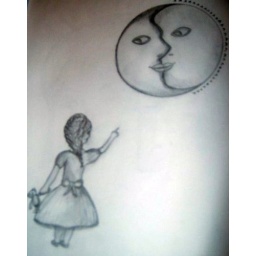
little girl with a teddy bear in her hand pionting at a half moon, half sun